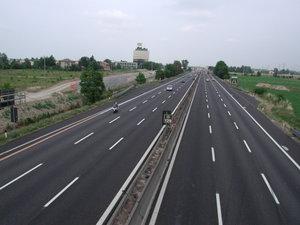
L'autoroute du Soleil ou A1 dans la numérotation autoroutière italienne, est la plus longue autoroute d'Italie en service. Axe méridien principal de l'Italie, elle relie Milan à Naples en passant par Bologne, Florence et Rome, elle atteint la longueur de 754 km. Elle a été inaugurée en 1964, sous la présidence de la République d'Antonio Segni.